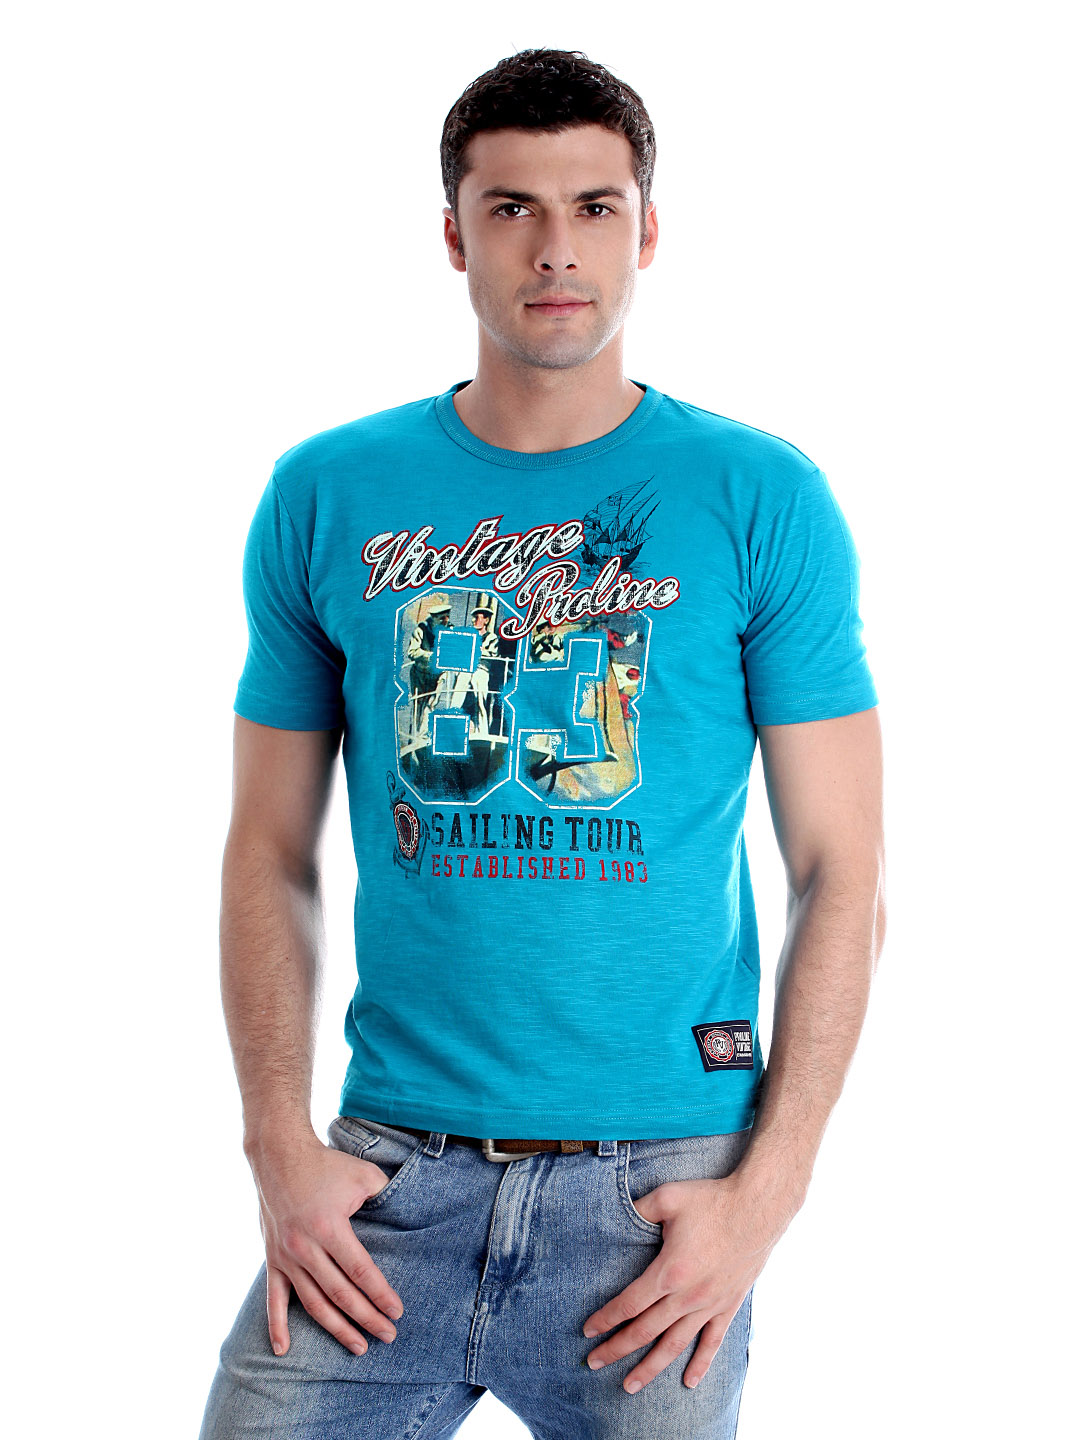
Proline Men Blue Printed T-shirt
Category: Apparel / Topwear / Tshirts
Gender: Men
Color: Blue
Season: Summer 2012
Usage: Casual